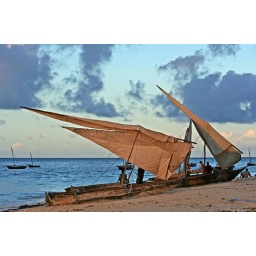
Fishing boat at beach in Nungwi